Japan and weapons of mass destruction

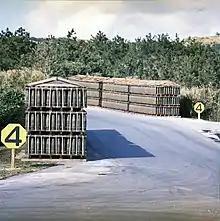
Thousands of artillery projectiles at Chibana Army Ammunition Depot, February 1969

Finally, on November 19, 1968, a U.S. Air Force Strategic Air Command (SAC) B-52 Stratofortress (registration number 55-01030) with a full bomb load, broke up and caught fire after the plane aborted takeoff at Kadena Air Base, Okinawa while it was conducting an Operation Arc Light bombing mission to the Socialist Republic of Vietnam during the Vietnam War. The plane's pilot was able to keep the plane on the ground and bring the aircraft to a stop while preventing a much larger catastrophe. The aircraft came to rest near the edge of the Kadena's perimeter, some 250 meters from the Chibana Ammunition Depot.